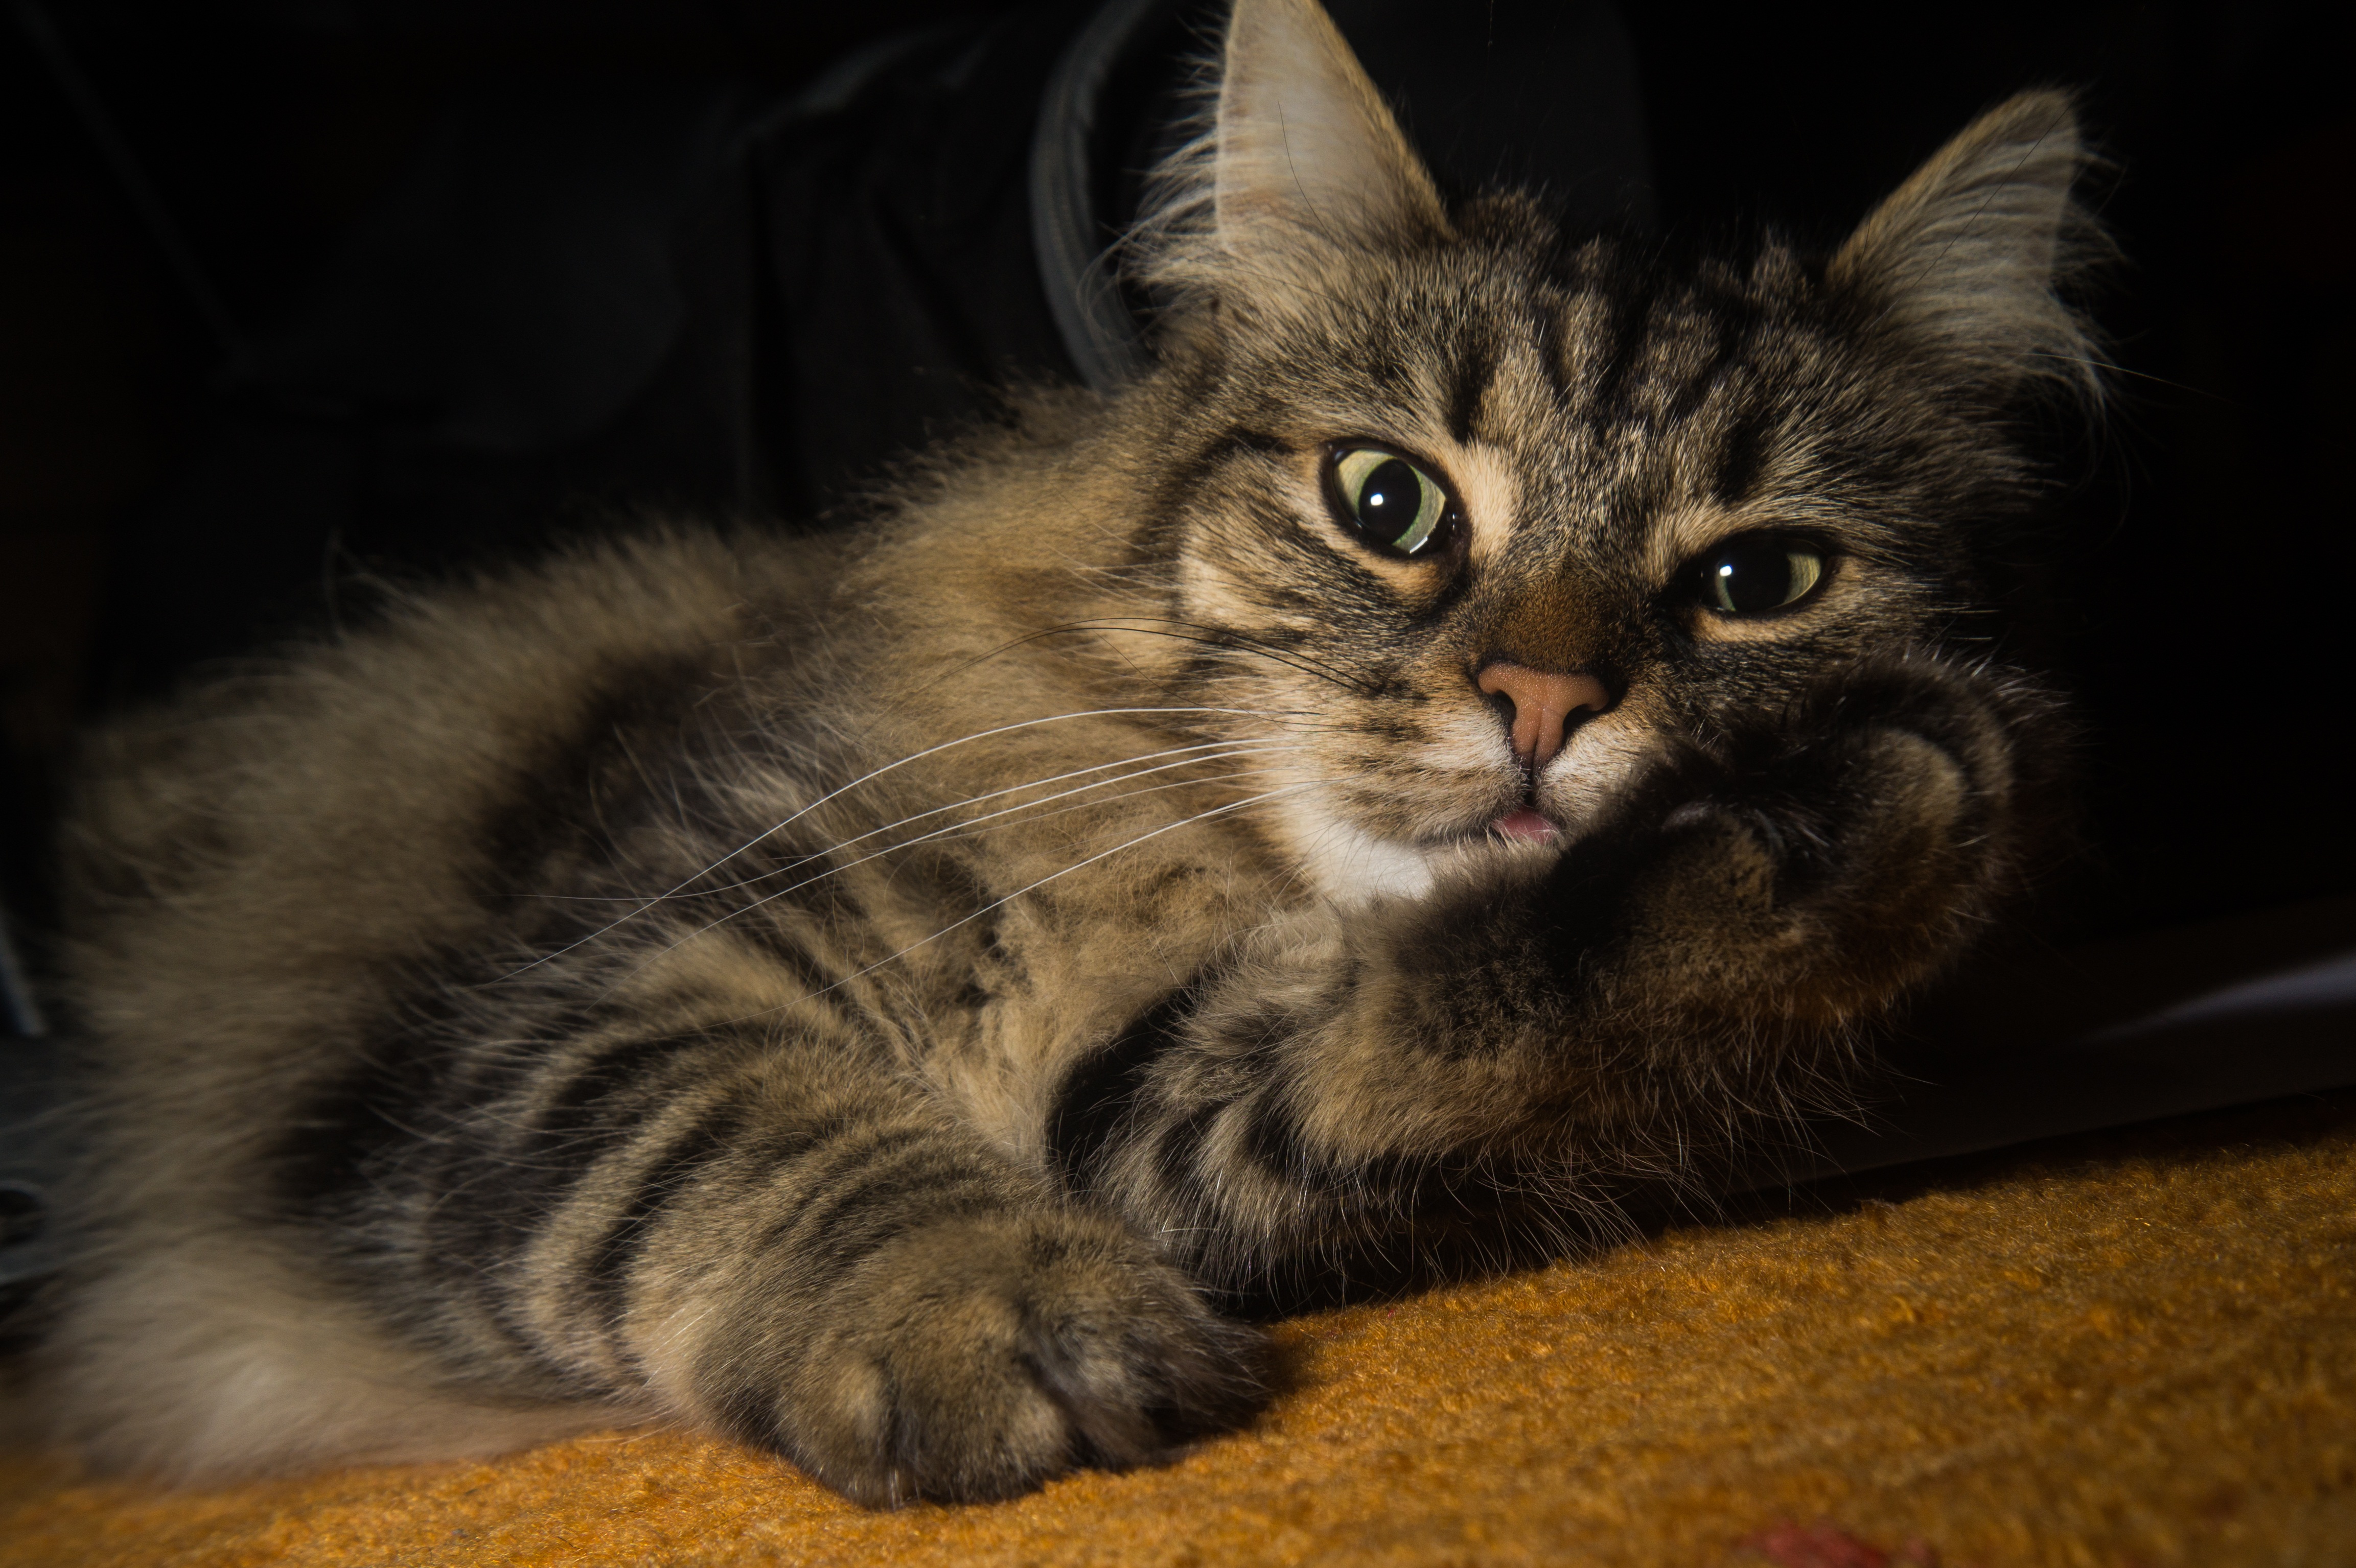
animal, cute, fur, kitten, cat, clean, mammal, fauna, face, whiskers, adidas, ears, head, vertebrate, tongue, mieze, siberian, animal world, maine coon, head drawing, cat's eyes, norwegian forest cat, european shorthair, small to medium sized cats, cat like mammal, carnivoran, domestic short haired cat, pixie bob, domestic long haired cat